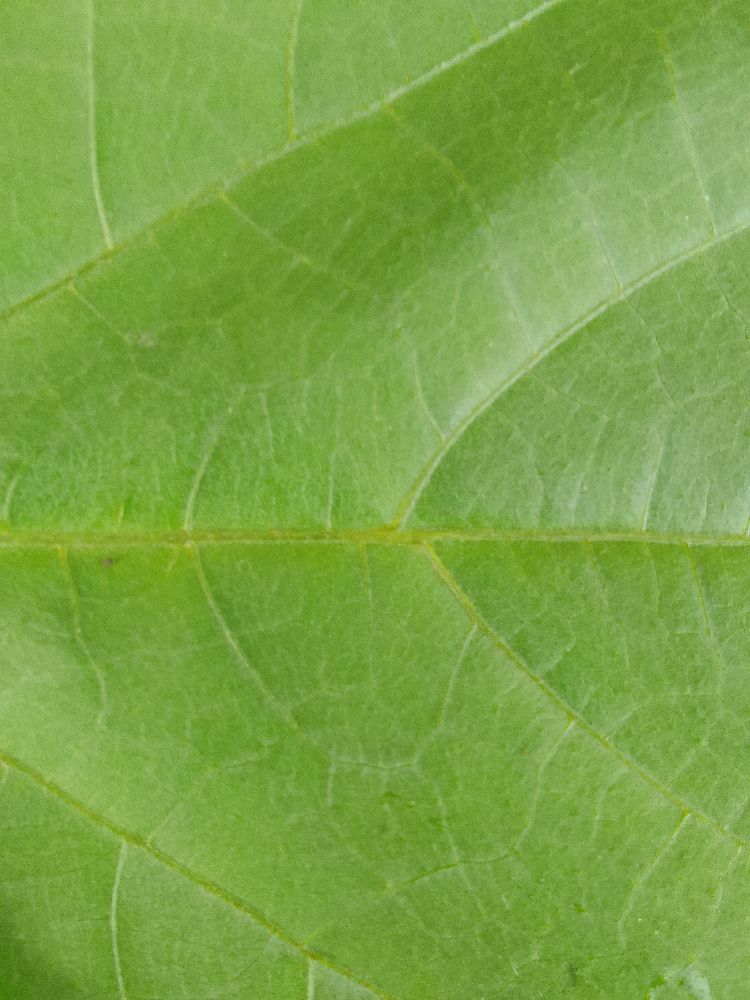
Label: healthy